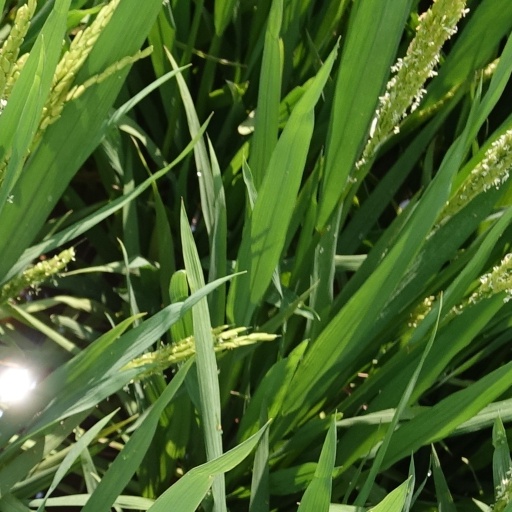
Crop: rice